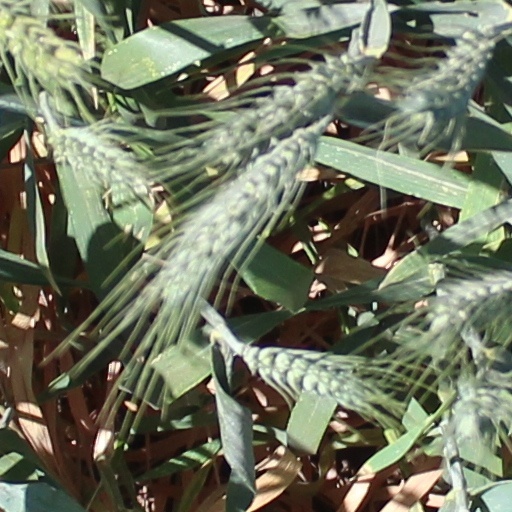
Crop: wheat